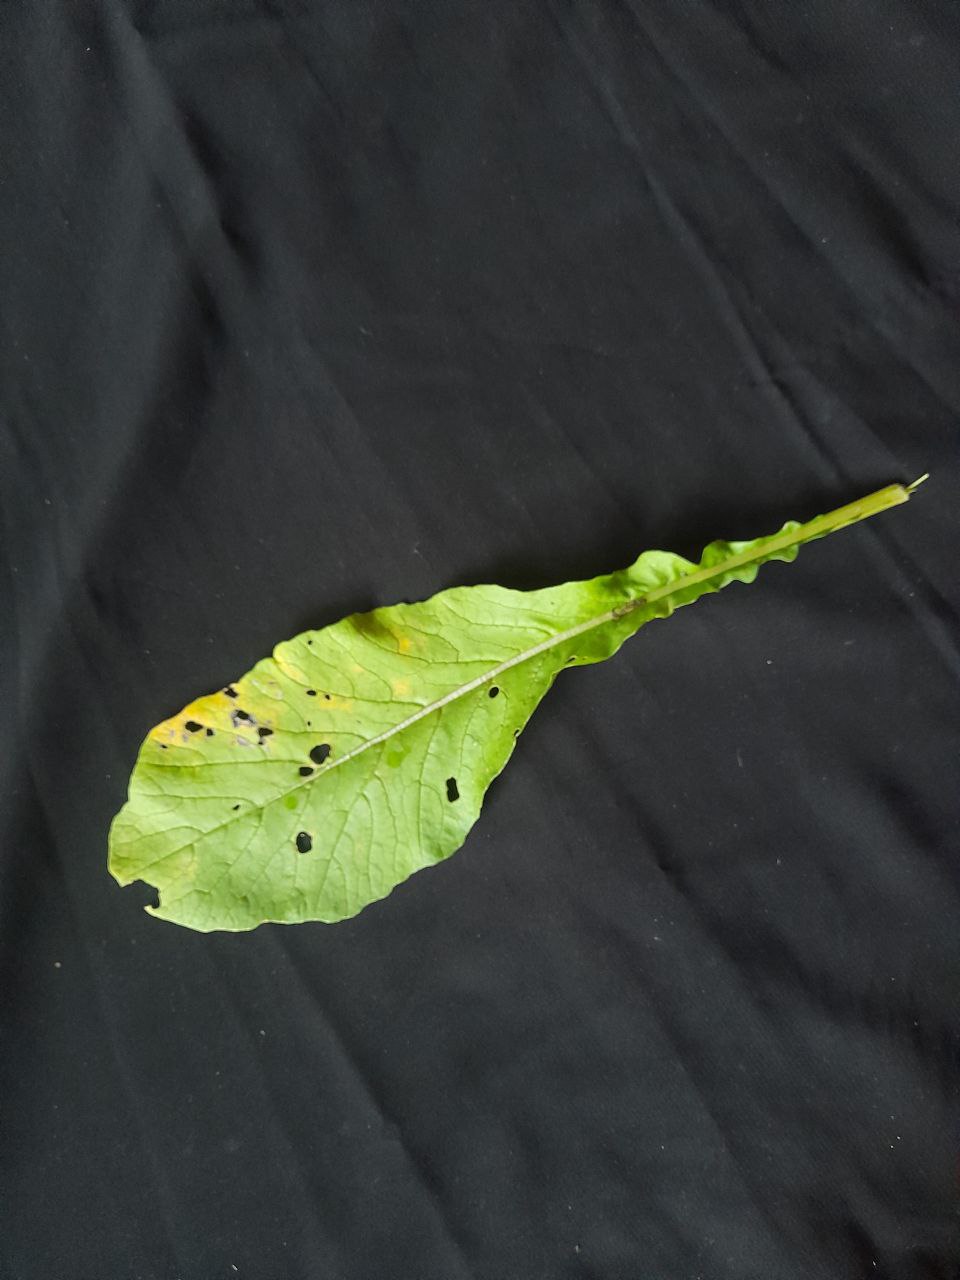
Label: flea beetle